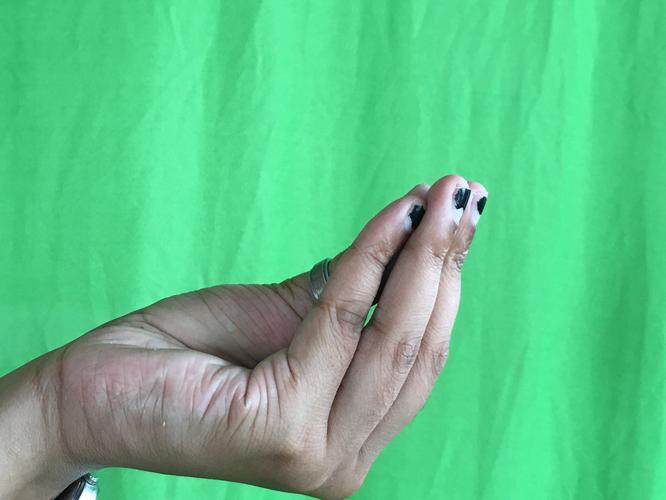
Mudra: Mukulam
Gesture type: single_hand